Harpenden

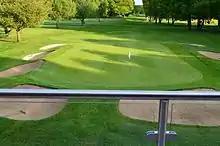
A view of Harpenden Common Golf Club

A notable feature of Harpenden is its abundant parks and commons. The central area of Harpenden is characterised by Church Green, Leyton Green and the High Street Greens, which give the town its provincial feel.